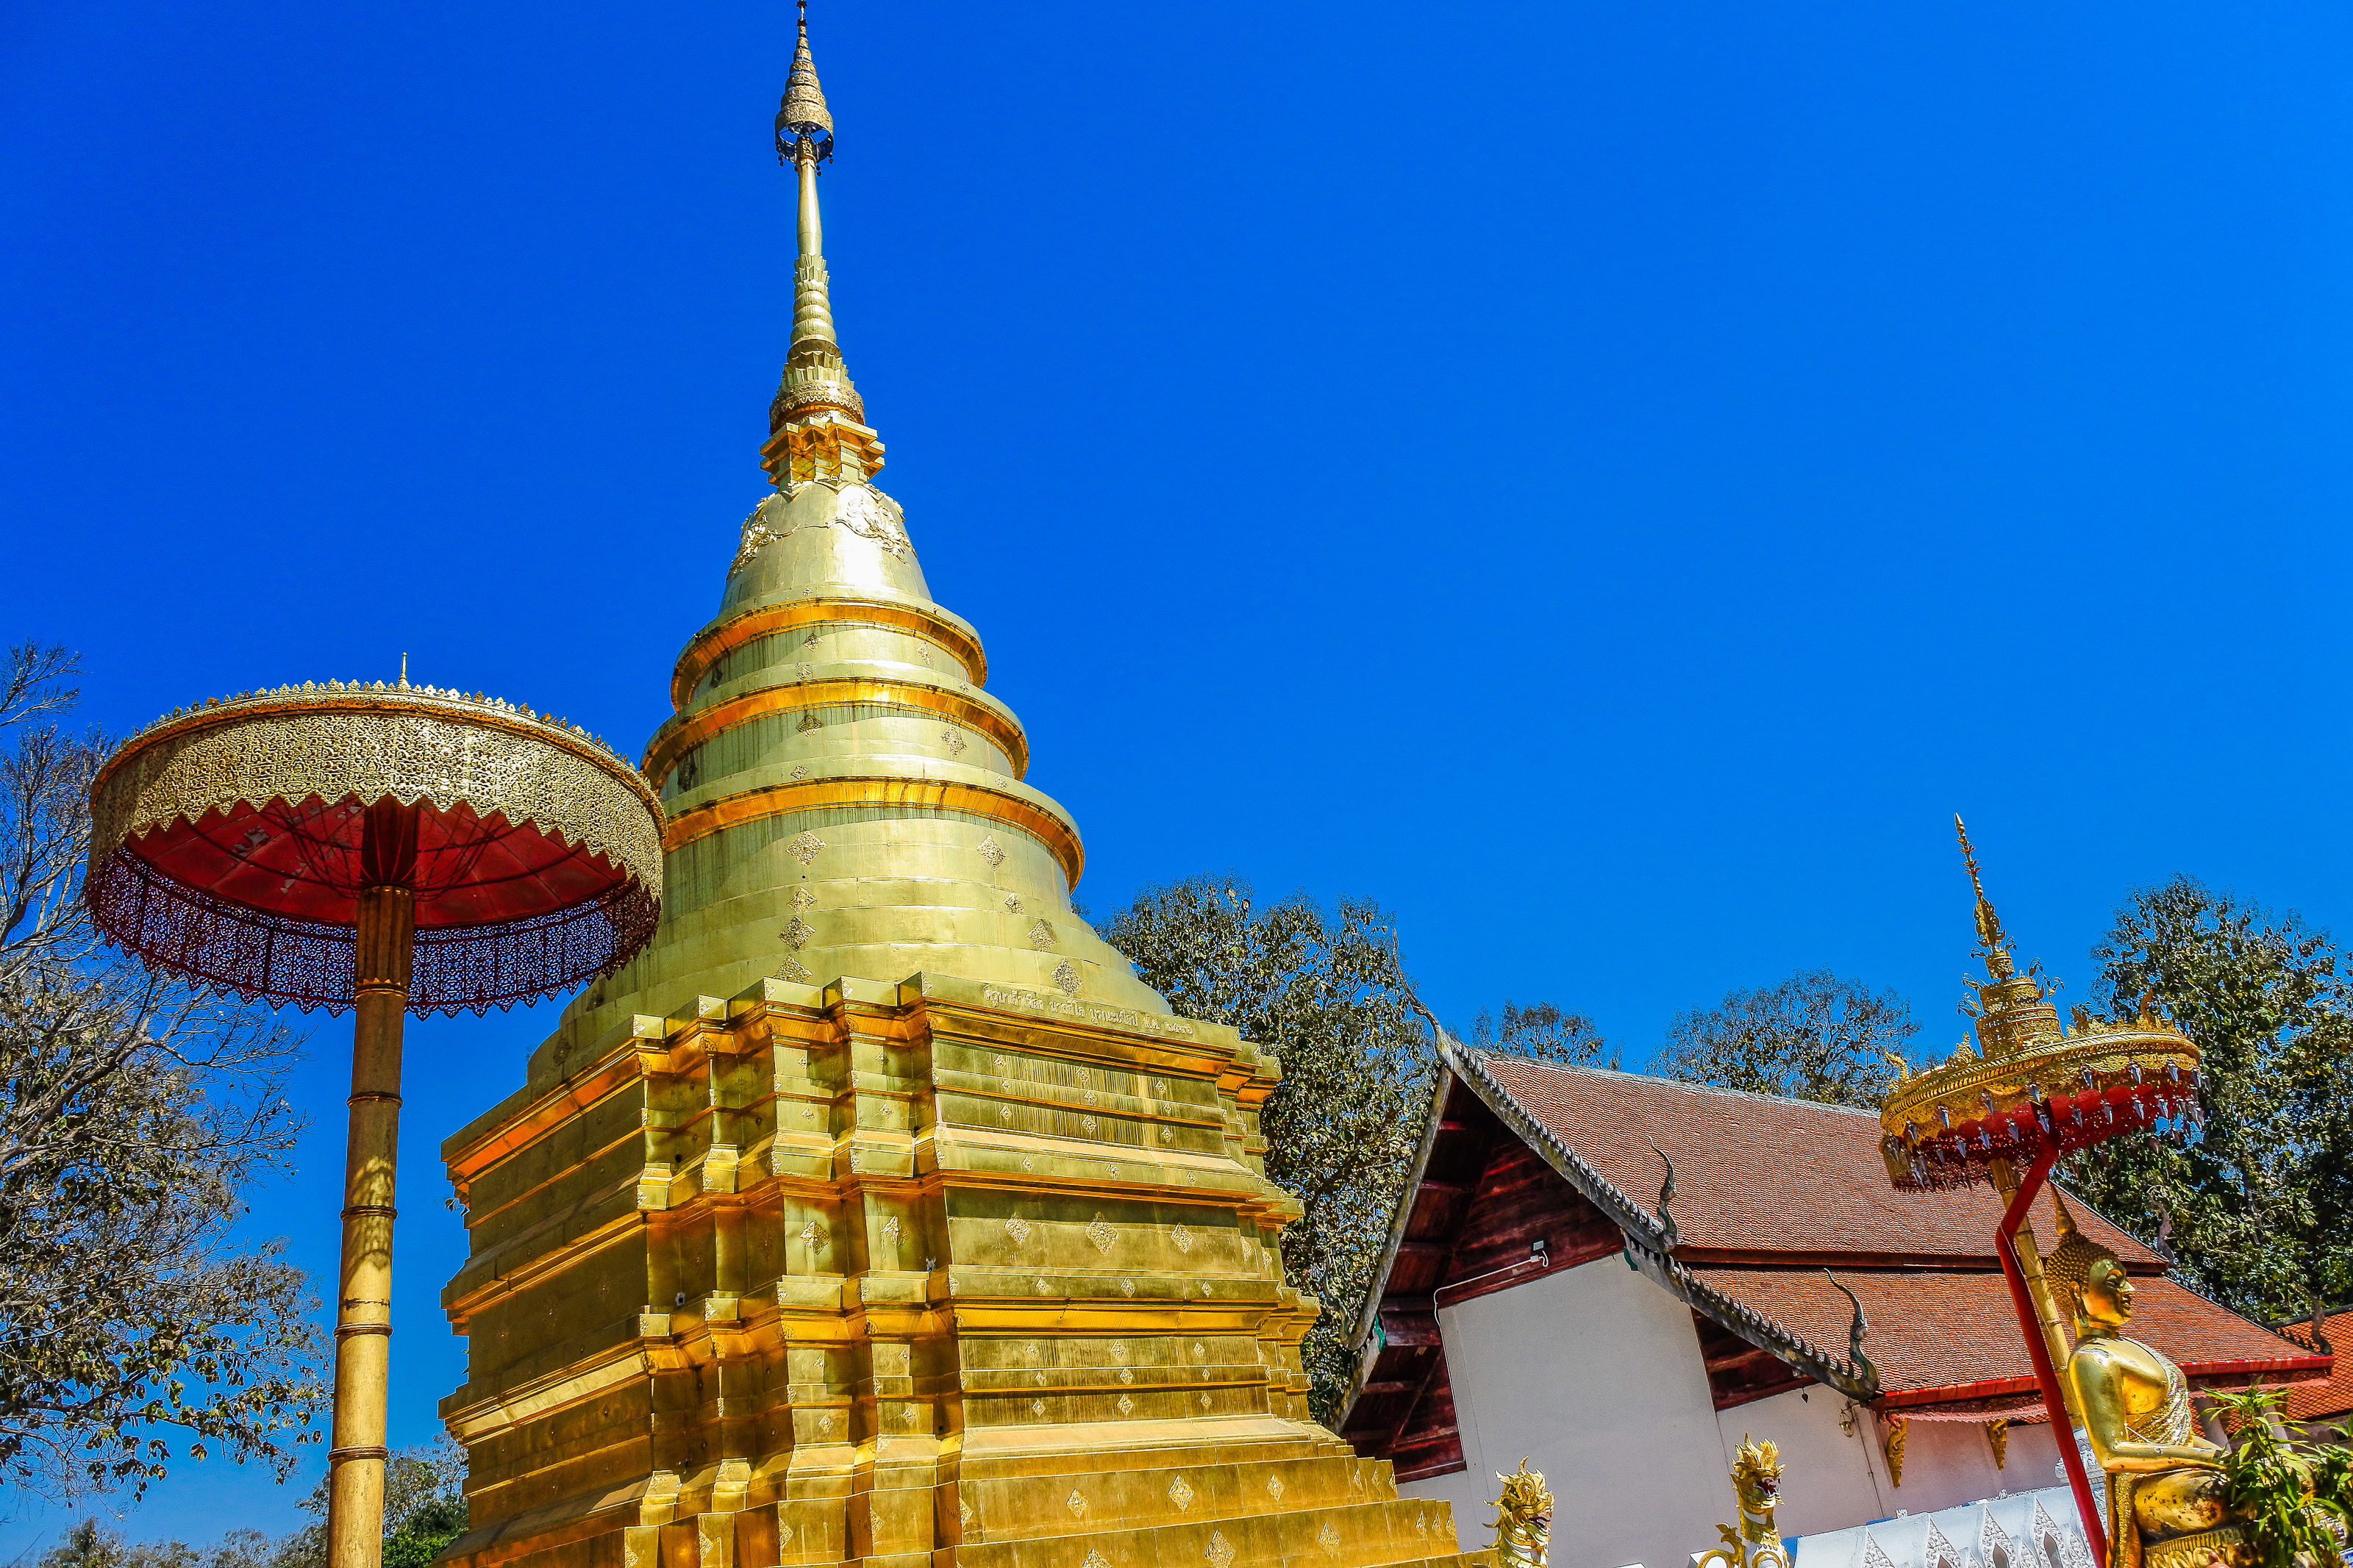
beauty, wat phra that si chom thong worawihan, northern, building, scene, beautiful, lanna, phra, buddha, thailand, golden, antique, chom thong, landmark, sky, old, oriental, thai, history, ancient, chom, traditional, worship, religious, destination, tourism, holiday, peaceful, gold, tourist, si, phayao, vacation, architecture, worawihan, famous, historic, asia, thong, pha, wat, buddhism, religion, pagoda, monastery, culture, temple, travel, landscape, place of worship, tower, spire, stupa, tourist attraction, historic site, chinese architecture, steeple, shrine